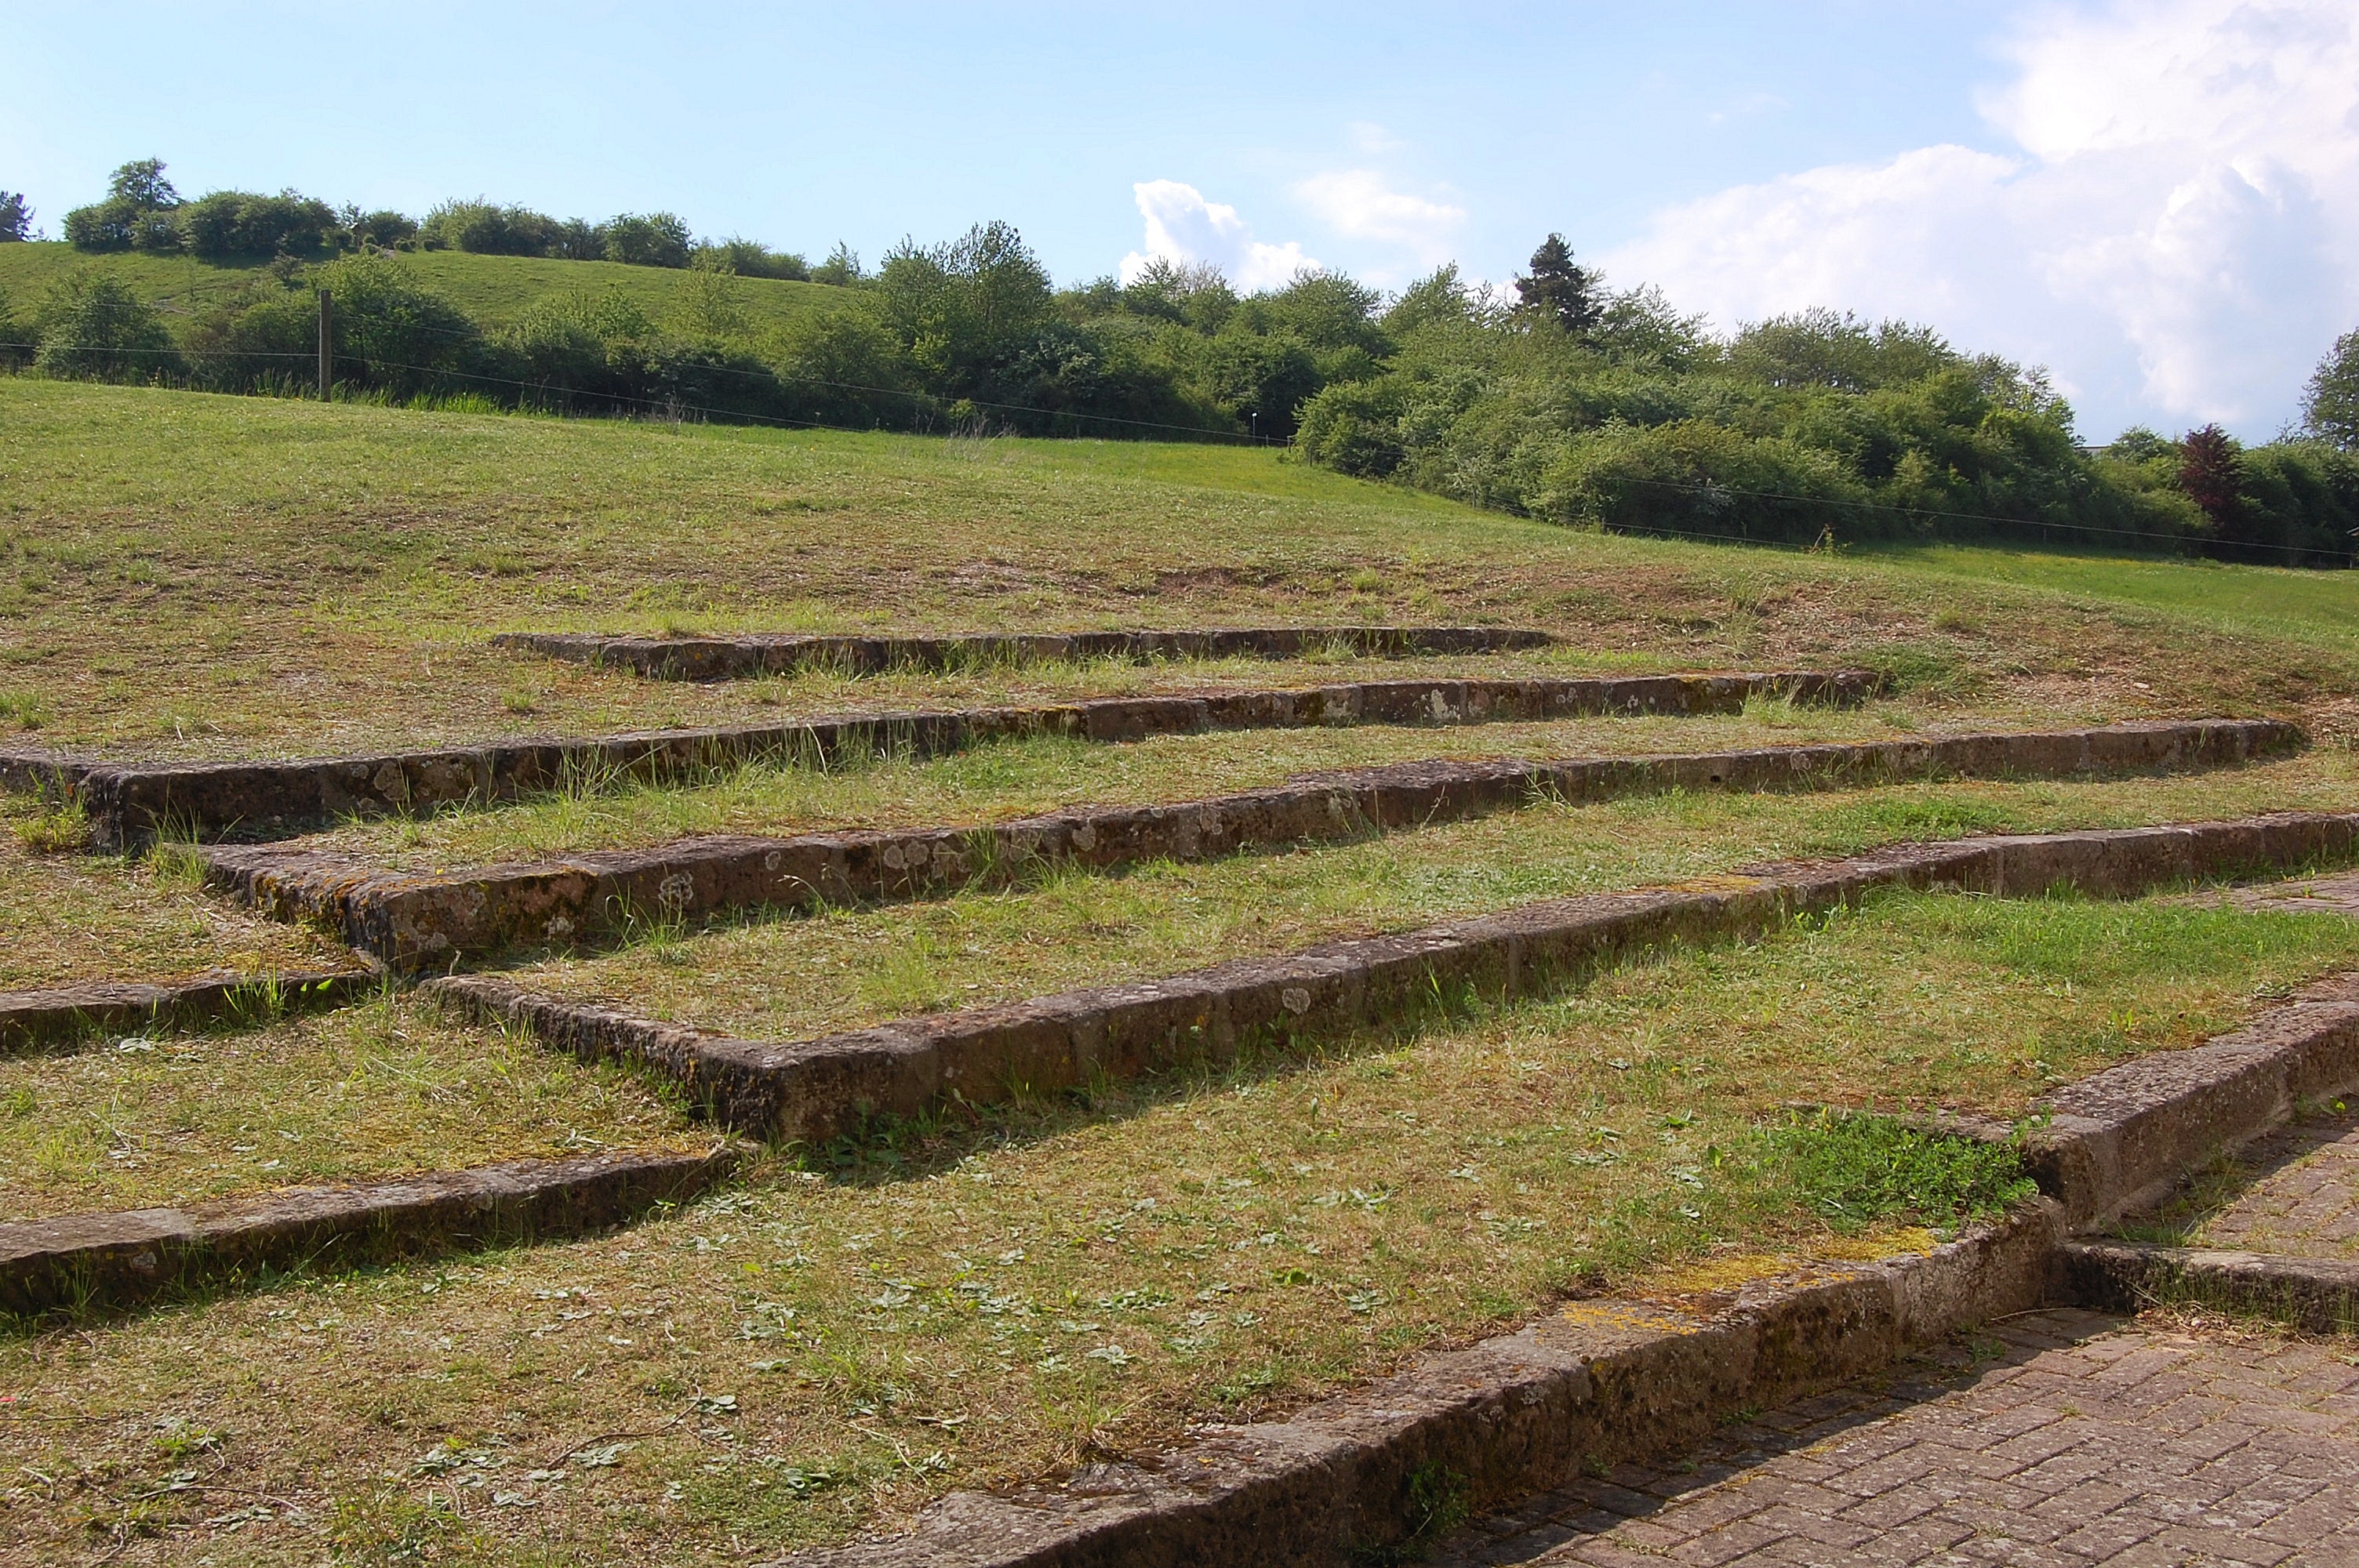
landscape, mountain, field, farm, lawn, pasture, soil, agriculture, waterway, plain, shrub, plantation, ecosystem, gradually, rural area, paddy field, grass family, land lot